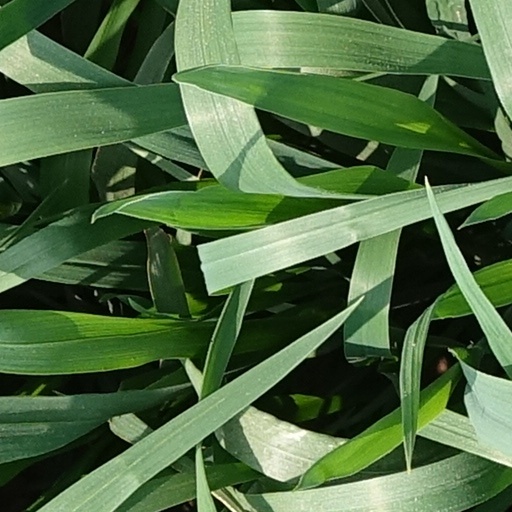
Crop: wheat